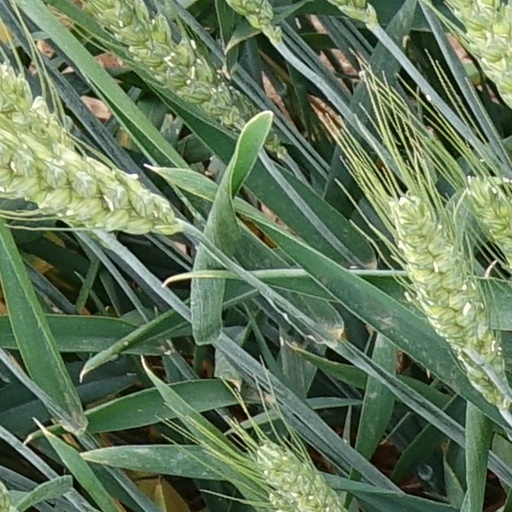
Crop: wheat